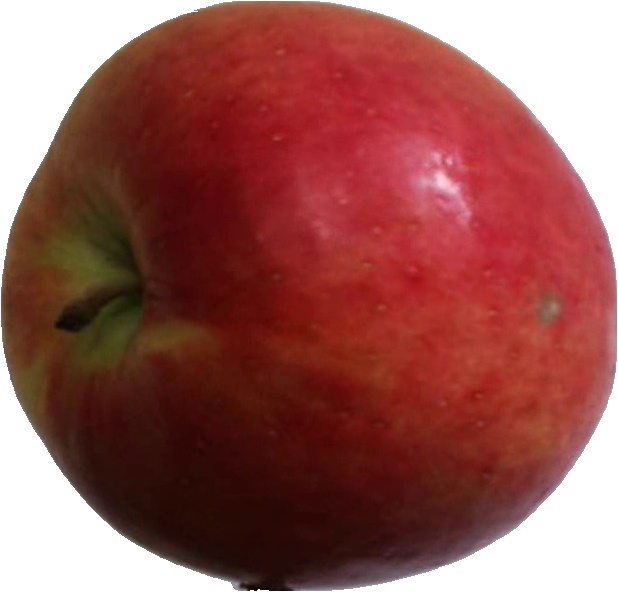
Label: apple_crimson_snow_1